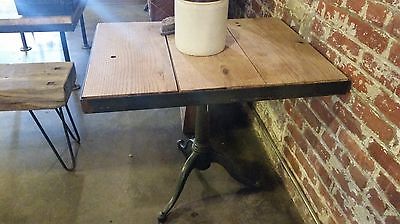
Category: table